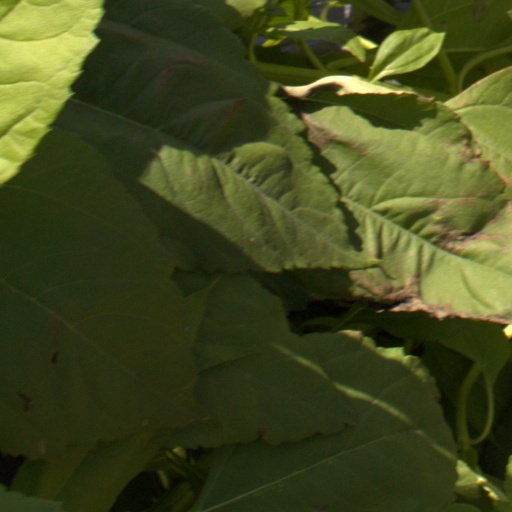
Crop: Jerusalem artichoke